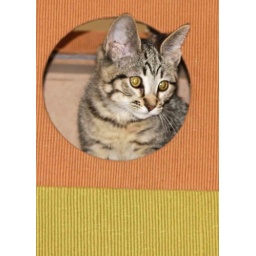
Keegan in cat tree 1